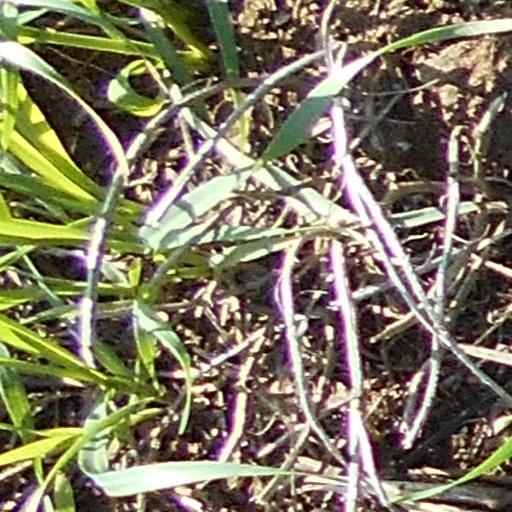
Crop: wheat